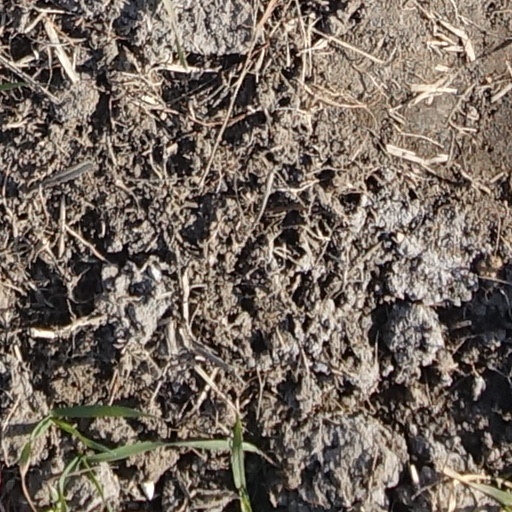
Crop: wheat